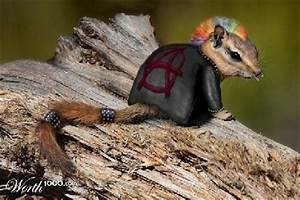
Label: scoiattolo